The Green Promise

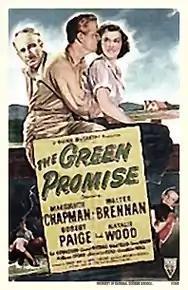
Theatrical release poster

The Green Promise is a 1948 American drama film directed by William D. Russell. The film was co-produced by Houston oilman Glenn McCarthy and leading man Robert Paige to display the concept and meaning of the 4-H Club and highlight farming issues such as soil erosion, government programs, and individual enterprise. The title refers to a scene where the local preacher gives a sermon on a story from the Book of Exodus of God's "green promise" to lead Moses into a land of milk and honey. The preacher reminds his congregation that the fulfillment of the promise requires faith, difficult journeys and open-mindedness.